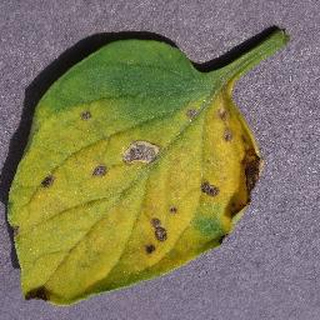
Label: tomato_septoria_leaf_spot